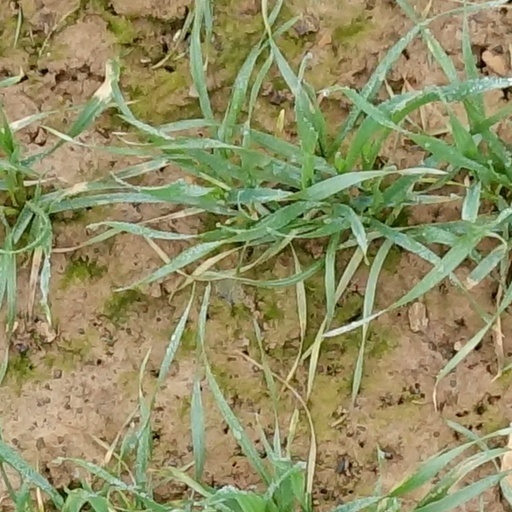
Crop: wheat